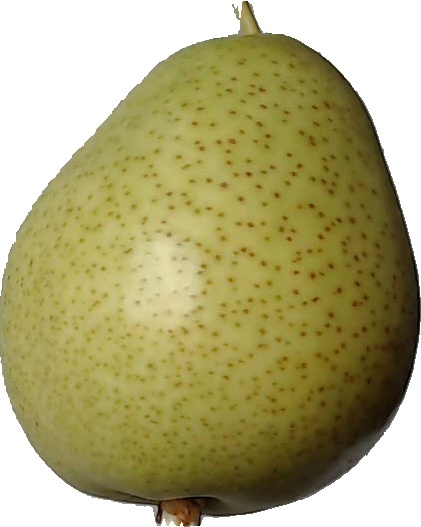
Label: pear_1